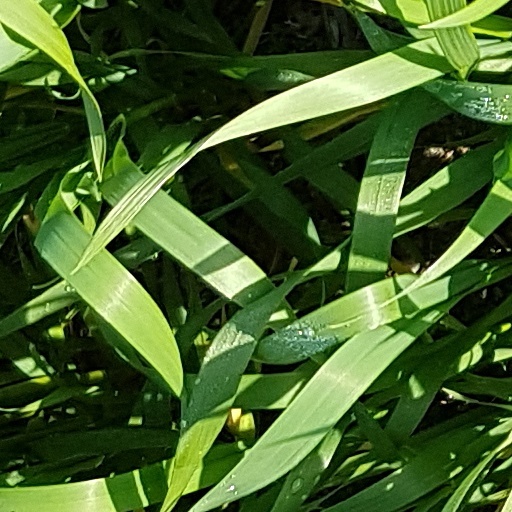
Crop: wheat